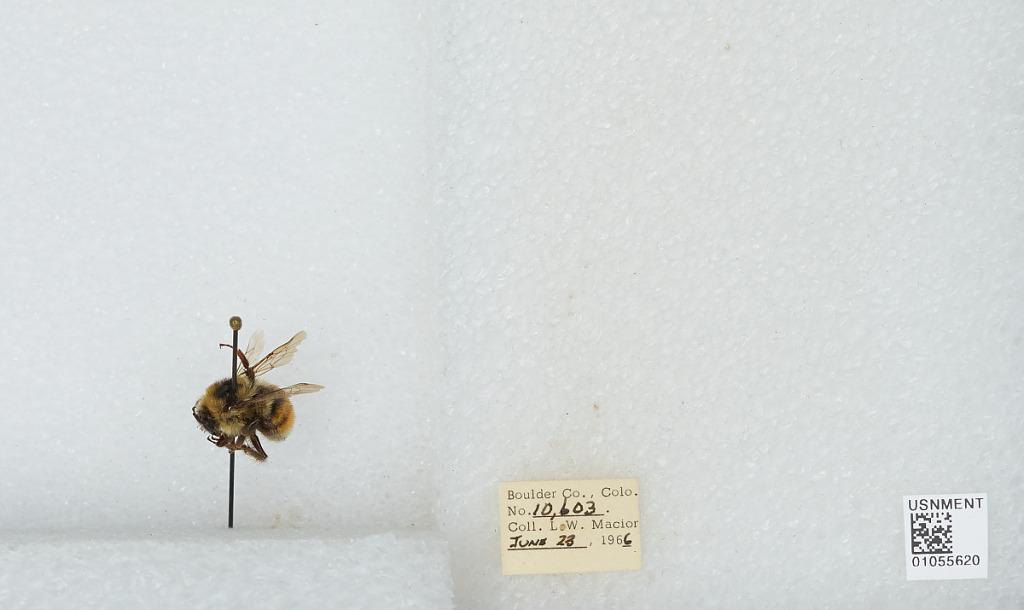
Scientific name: Bombus (Pyrobombus) bifarius Cresson
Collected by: L. Macior
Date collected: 1966-6-28
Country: United States
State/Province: Colorado
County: Boulder
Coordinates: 40.0017, -105.308